Thelytoky

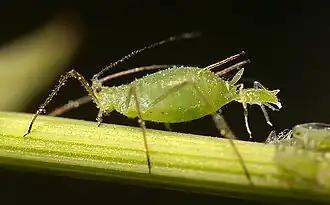
Aphid giving birth by parthenogenesis, the live young growing from unfertilized eggs

Thelytoky (from the Greek θῆλυς "thēlys" "female" and τόκος "tókos" "birth") is a type of parthenogenesis and is the absence of mating and subsequent production of all female diploid offspring as for example in aphids. Thelytokous parthenogenesis is rare among animals and reported in about 1,500 species, about 1 in 1000 of described animal species, according to a 1984 study. It is more common in invertebrates, like arthropods, but it can occur in vertebrates, including salamanders, fish, and reptiles such as some whiptail lizards.